Saaho

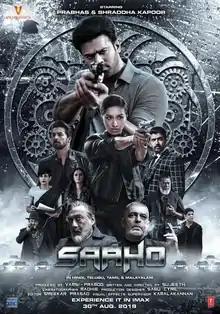
Theatrical release poster

Saaho is a 2019 Indian action thriller film directed by Sujeeth and produced by and T-Series. It was filmed simultaneously in Telugu and Hindi, stars Prabhas in the titular role, alongside Shraddha Kapoor, Chunky Pandey, Jackie Shroff, Arun Vijay and Neil Nitin Mukesh. The film marks Prabhas' debut in Hindi cinema and Shraddha Kapoor's Telugu cinema debut. The film revolves around two undercover officers, searching for a mastermind responsible for stealing (US$284 million). They soon realise that the case is linked to the death of a prominent business tycoon and an emerging gang war for the control of a megalopolis.